William III of England

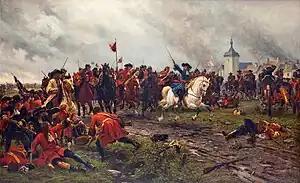
Victorian reimagining of William III at the Battle of Landen, by Ernest Crofts

Upon William's return to England, his close friend Dutch General Godert de Ginkell, who had accompanied William to Ireland and had commanded a body of Dutch cavalry at the Battle of the Boyne, was named Commander in Chief of William's forces in Ireland and entrusted with further conduct of the war there. Ginkell took command in Ireland in the spring of 1691, and following the Battle of Aughrim, succeeded in capturing both Galway and Limerick, thereby effectively suppressing the Jacobite forces in Ireland within a few more months. After difficult negotiations a capitulation was signed on 3 October 1691—the Treaty of Limerick. Thus concluded the Williamite pacification of Ireland, and for his services, the Dutch general received the formal thanks of the House of Commons and was awarded the title of Earl of Athlone by the king.